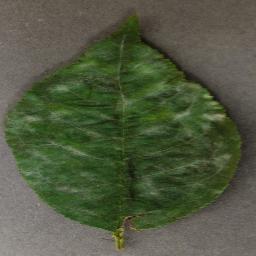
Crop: cherry
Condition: (including_sour)_powdery_mildew